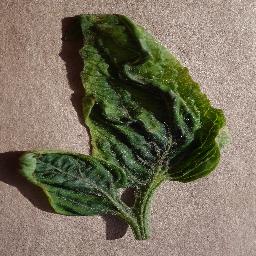
Label: Tomato___Tomato_Yellow_Leaf_Curl_Virus